Wausau station

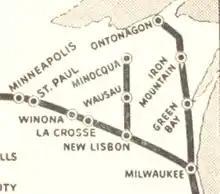
Wausau station on the Milwaukee Road "Hiawatha" service map in 1948

Train service arrived at Wausau in 1874 when the Wisconsin Valley Railroad reached the city. The first depot was located south of the present structure, between Washington and Jefferson streets. The original frame building was replaced by brick construction in 1880. The Milwaukee Road acquired Wisconsin Valley and commissioned the Chicago firm of Frost & Granger to design a new station in 1902. Sometime in the early 1920s a baggage and express building was added. Two daily trains served the station: The "North Woods Hiawatha" and "The Tomahawk". Marathon County Historical Society researcher Gary Gisselman described the station as, "...quite the hub for passengers as well as freight. A good part of our history revolved around that railroad depot there on Grant Street."